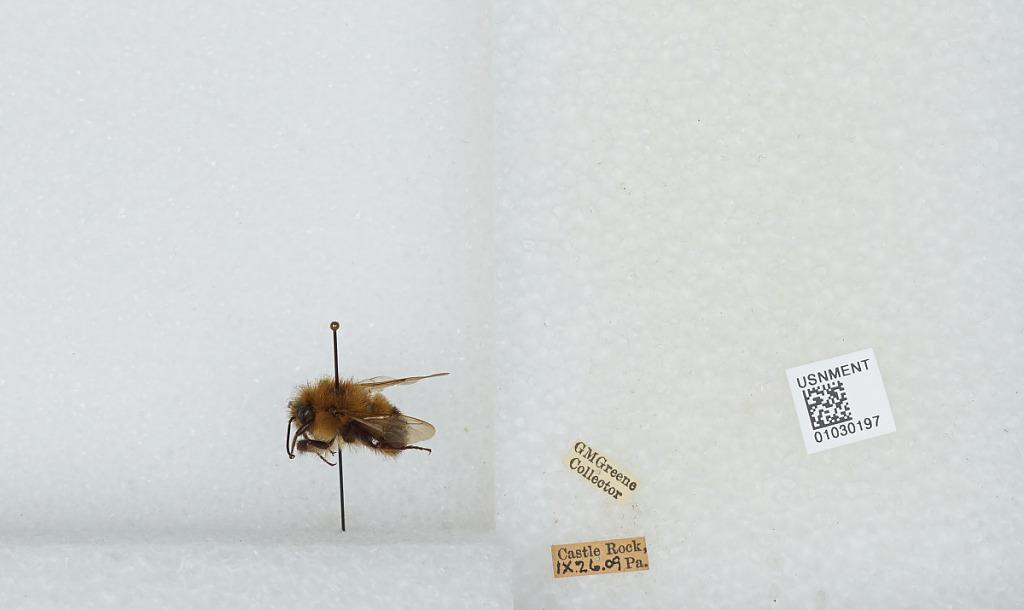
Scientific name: Bombus (Pyrobombus) vagans vagans Smith
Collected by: G. Greene
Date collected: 1909-9-26
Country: United States
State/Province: Pennsylvania
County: Delaware
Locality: Castle Rock
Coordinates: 39.9743, -75.4402